List of butterflies of Seychelles

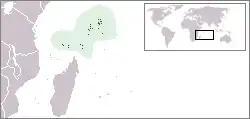
Location of Seychelles

This is a list of butterflies of Seychelles. About 25 species are known from Seychelles, three of which are endemic.